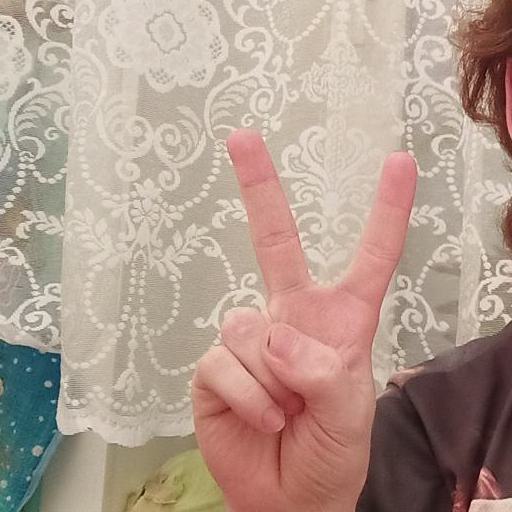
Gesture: peace